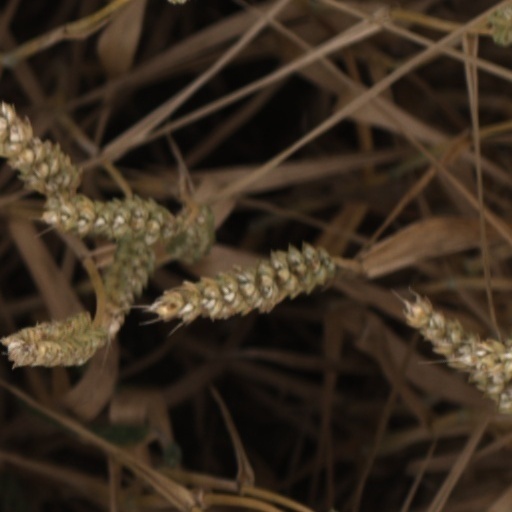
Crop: wheat